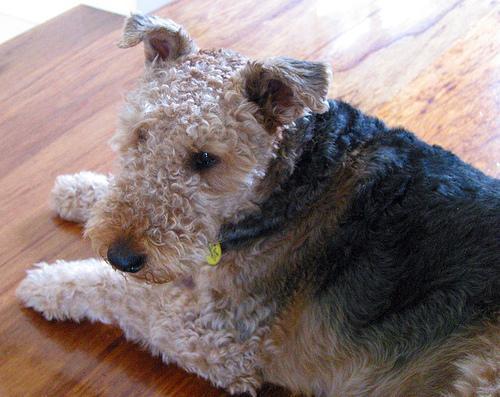
Airedale